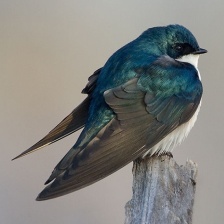
Species: TREE SWALLOW
Scientific name: TACHYCINETA BICOLOR